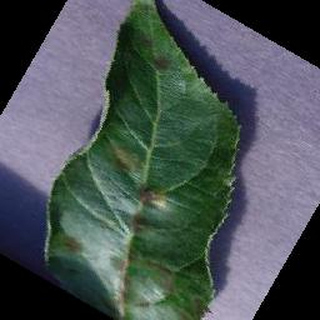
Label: apple_apple_scab